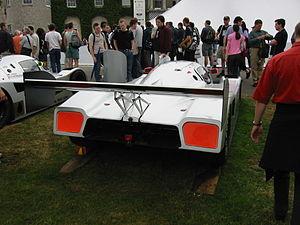
La Sauber Mercedes C291 est une voiture de course de l'écurie suisse et allemande Team Sauber Mercedes, construite pour le Championnat du monde des voitures de sport qu'elle finit en 3ᵉ place en 1991, engagée en même temps que la C11.